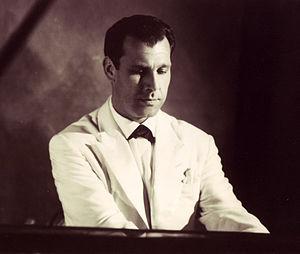
pianiste Yury Boukoff
Yury Boukoff ou Youri, né à Sofia le 1ᵉʳ mai 1923 et mort le 7 janvier 2006 à Neuilly-sur-Seine, est un pianiste d'origine bulgare, naturalisé français en 1952.